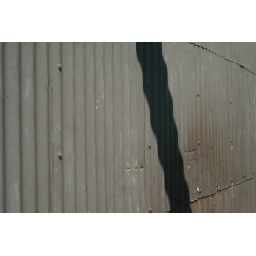
Side of a barn wall in Swaffham Bulbeck near Cambridge